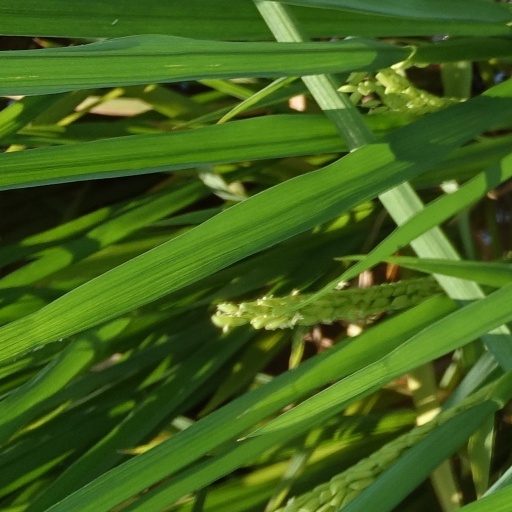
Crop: rice